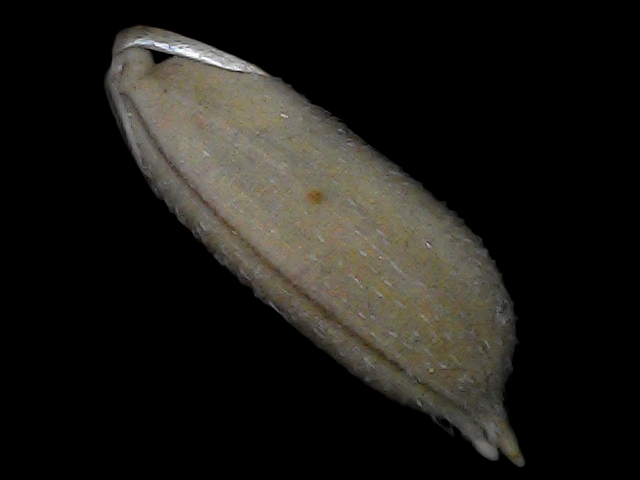
Rice variety: Bd79